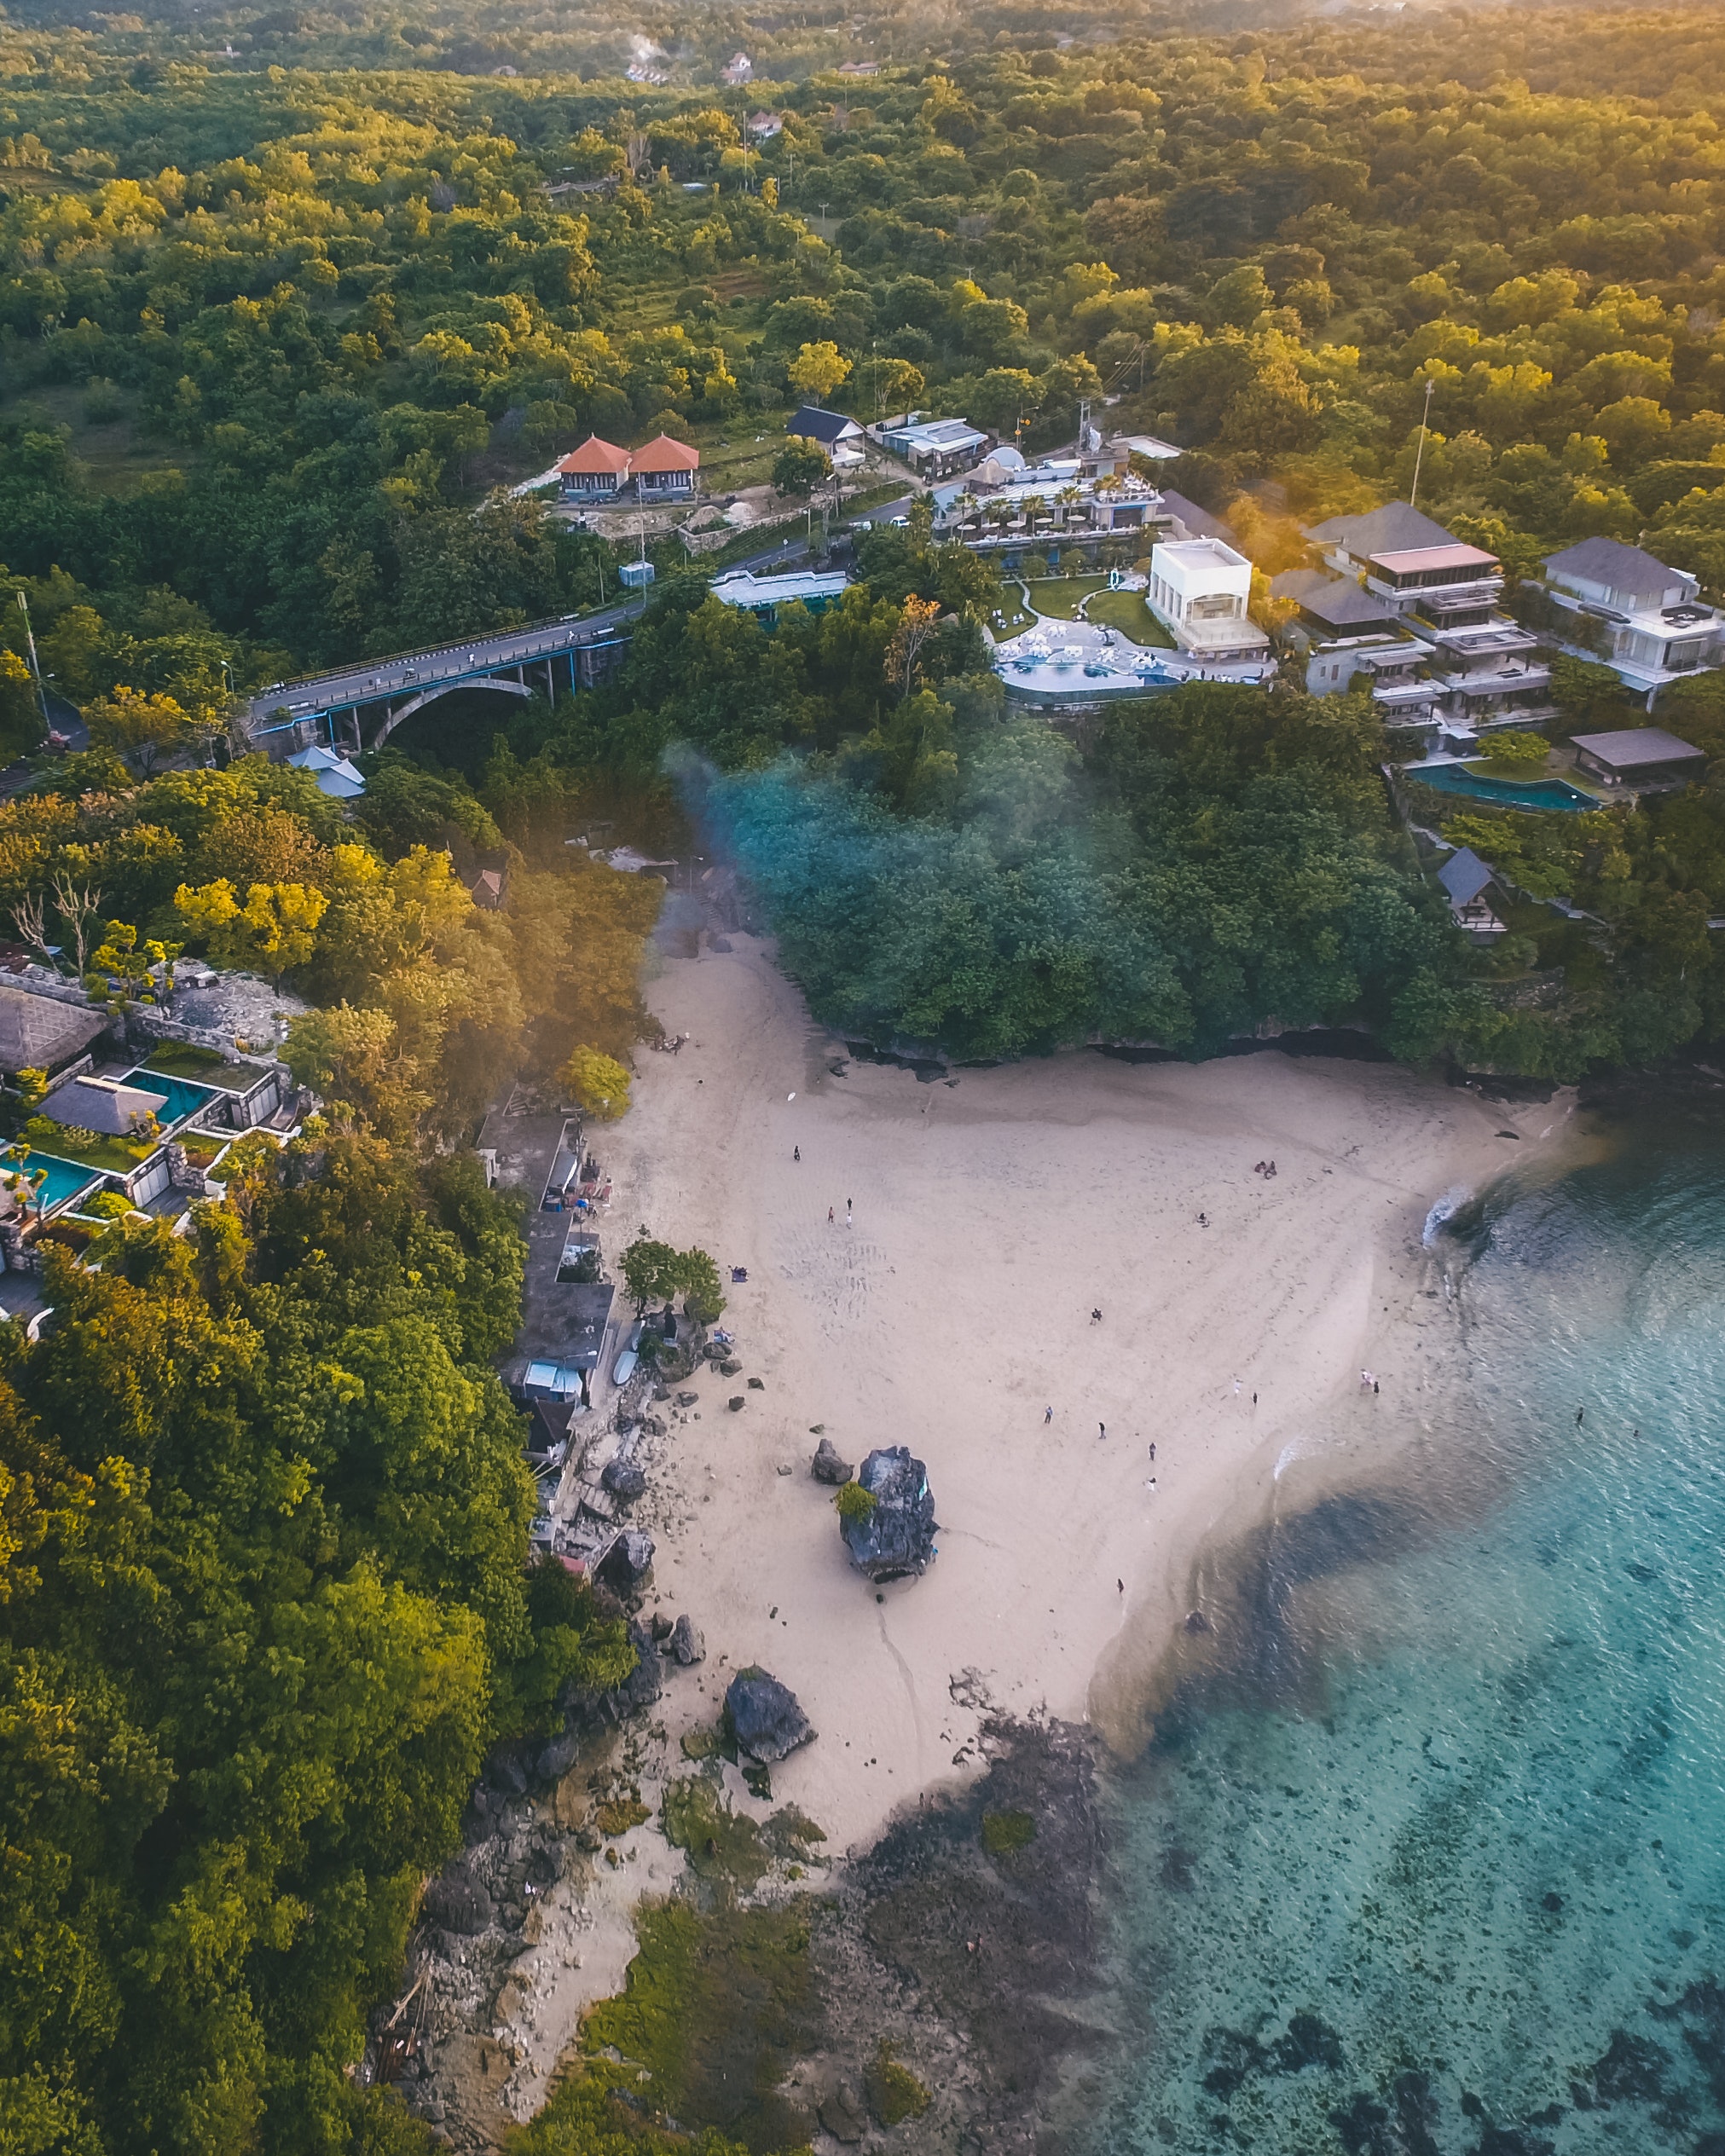
nature, aerial photography, vegetation, water, bird's eye view, sky, water resources, biome, tree, geological phenomenon, river, landscape, photography, national park, tourism, house, coast, bay, vacation, lake, tourist attraction, hill, city, terrain, forest